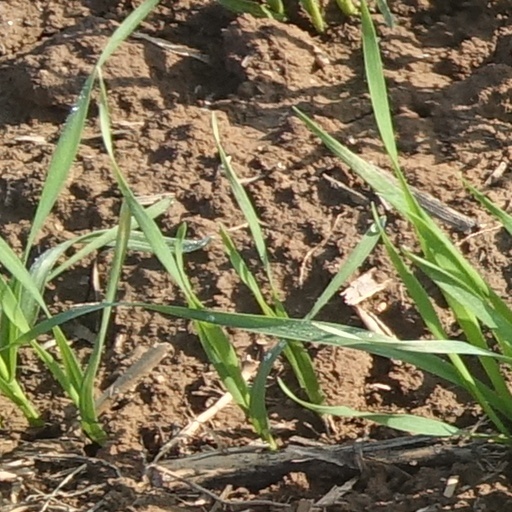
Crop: wheat